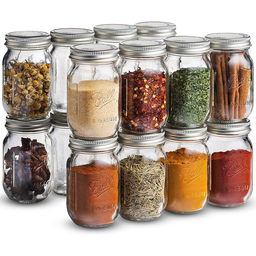
Label: glass